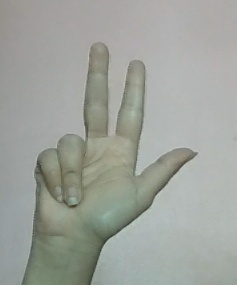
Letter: al